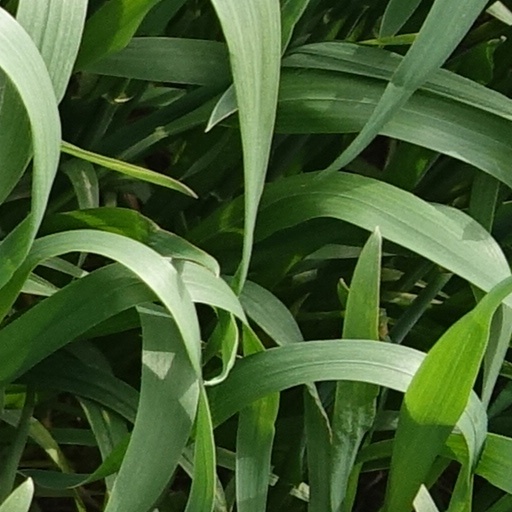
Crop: wheat